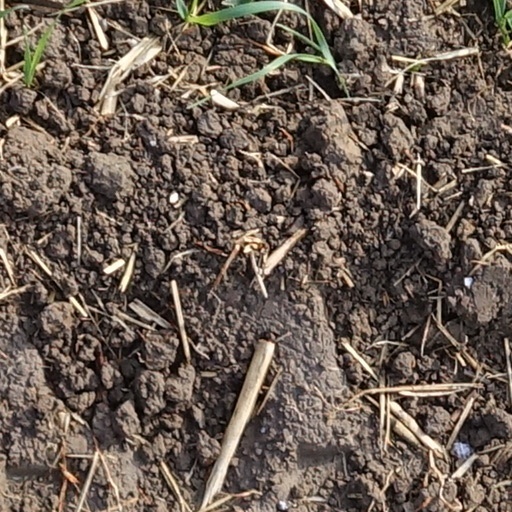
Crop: wheat